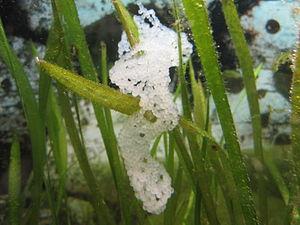
La perche commune, perche franche ou encore perche française en France est une espèce de poissons d'eau douce de la famille des percidés.